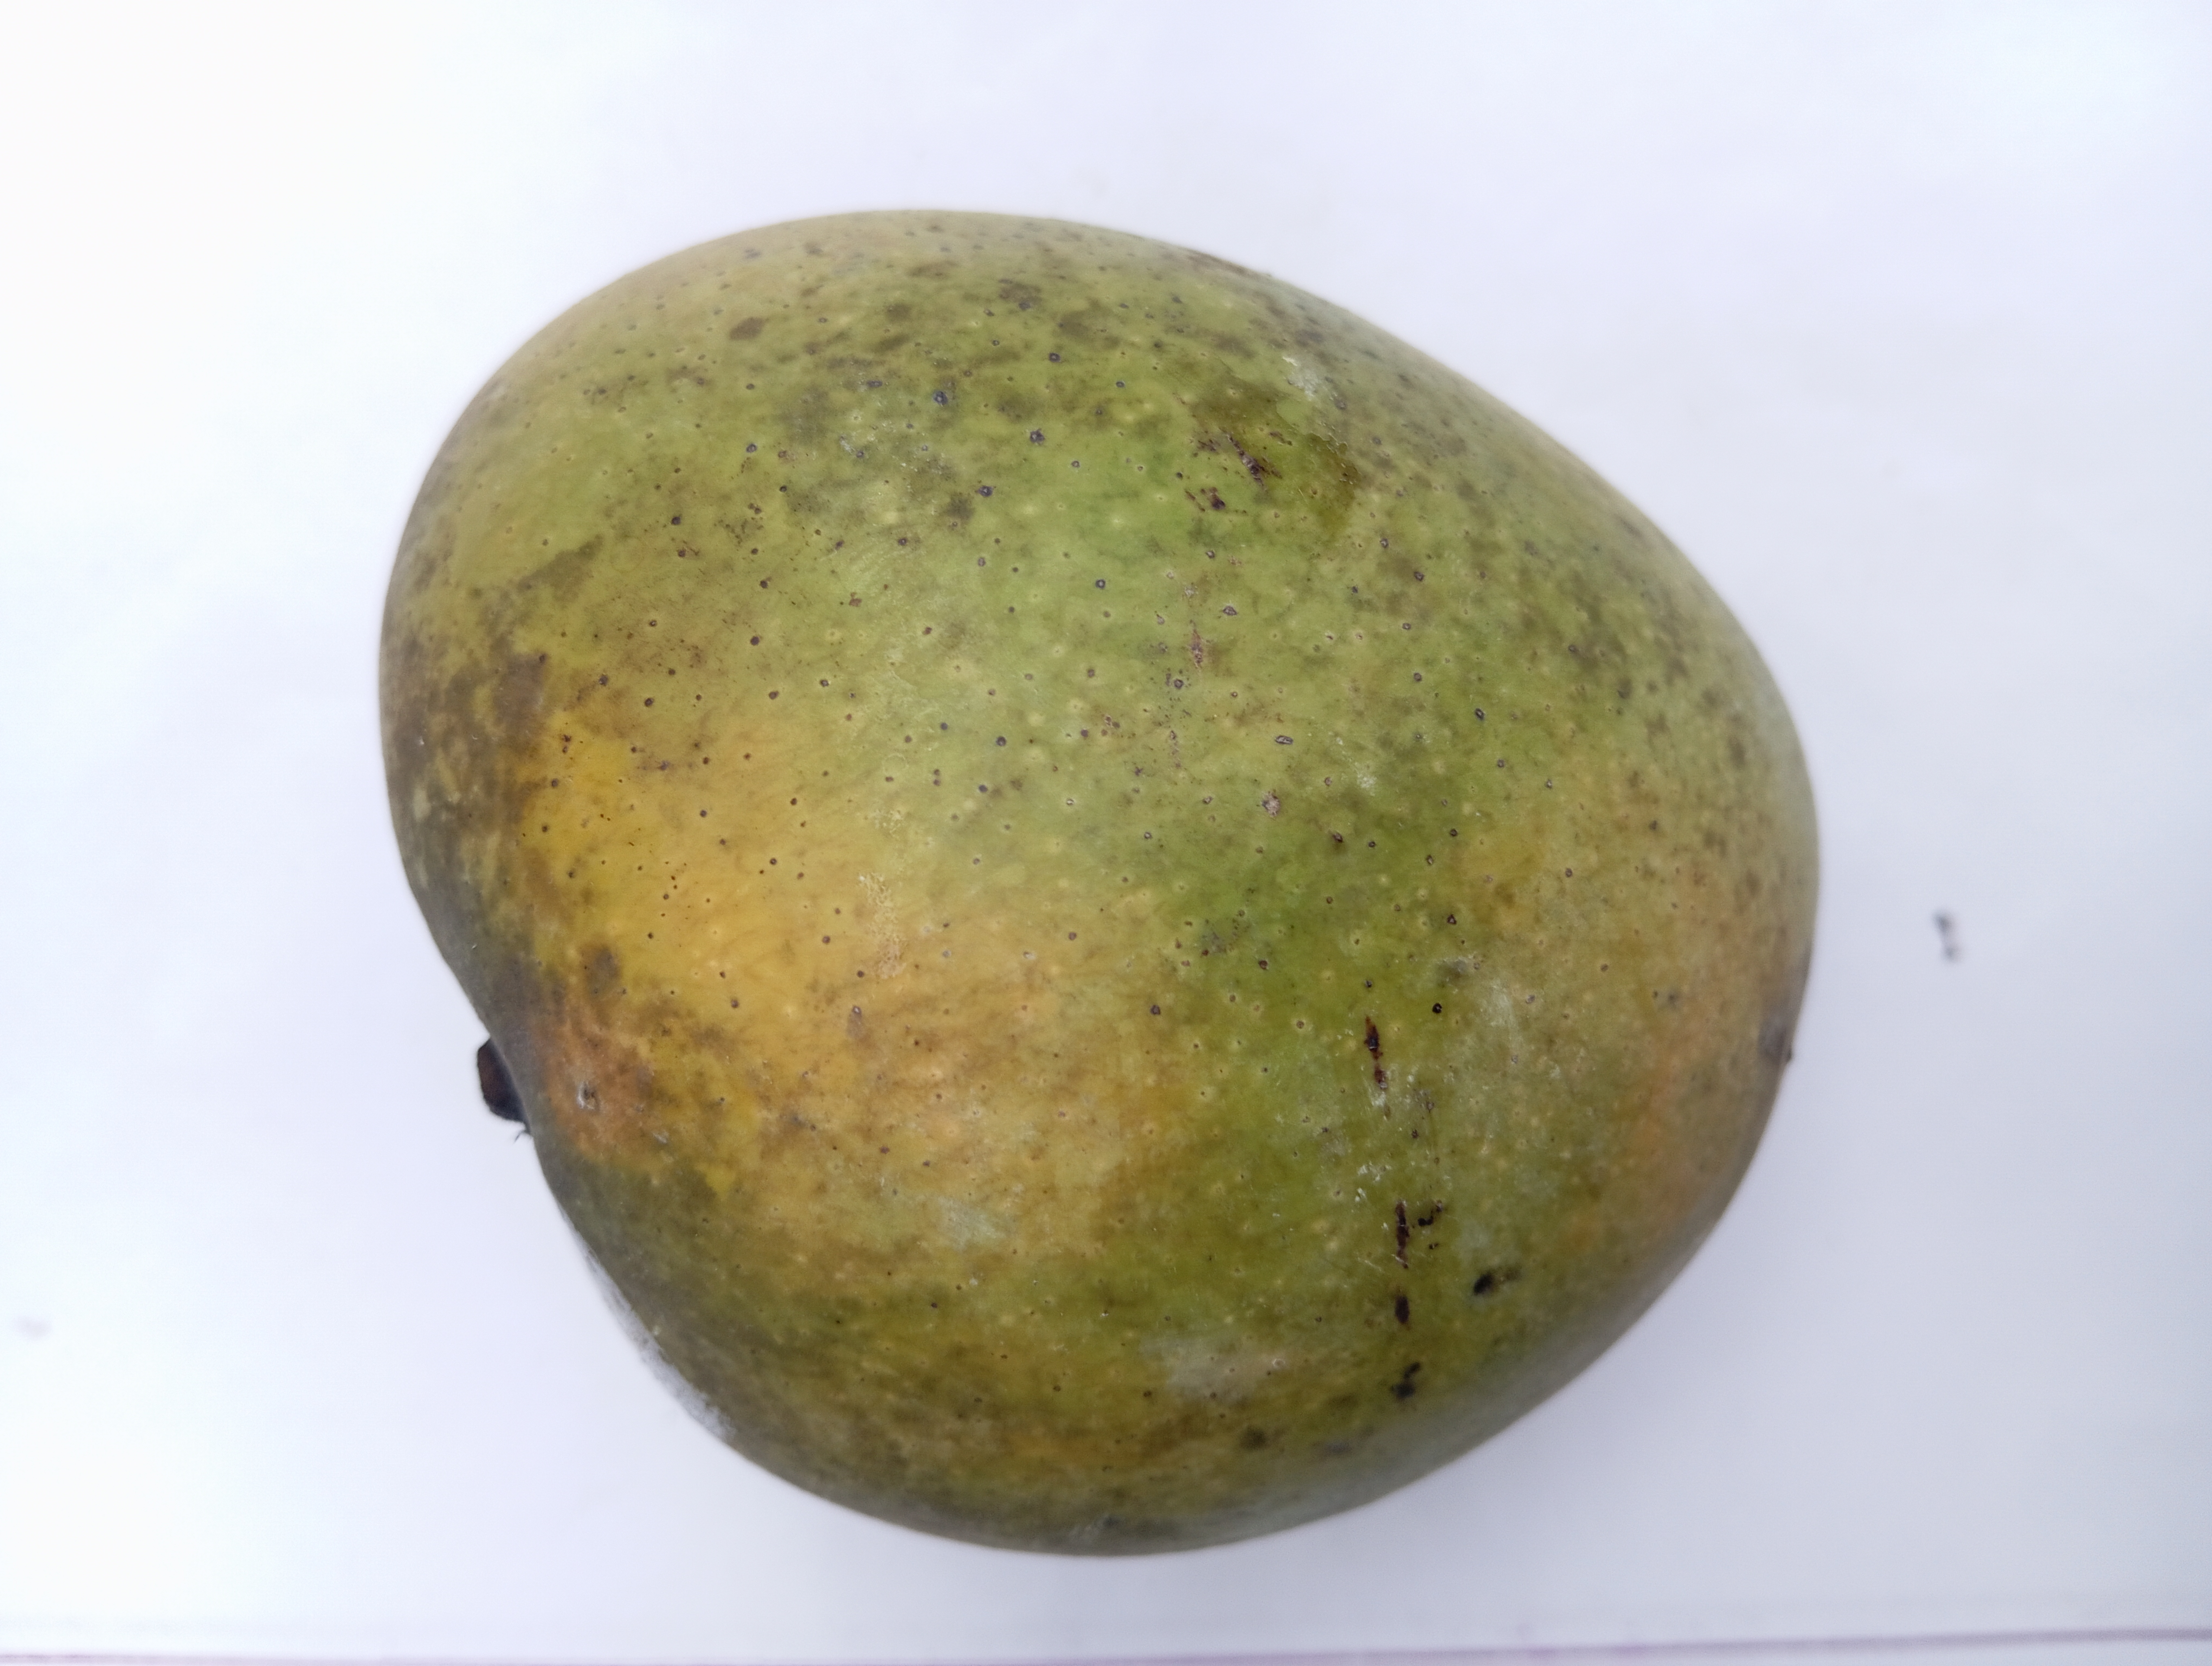
Mango variety: Bari 4